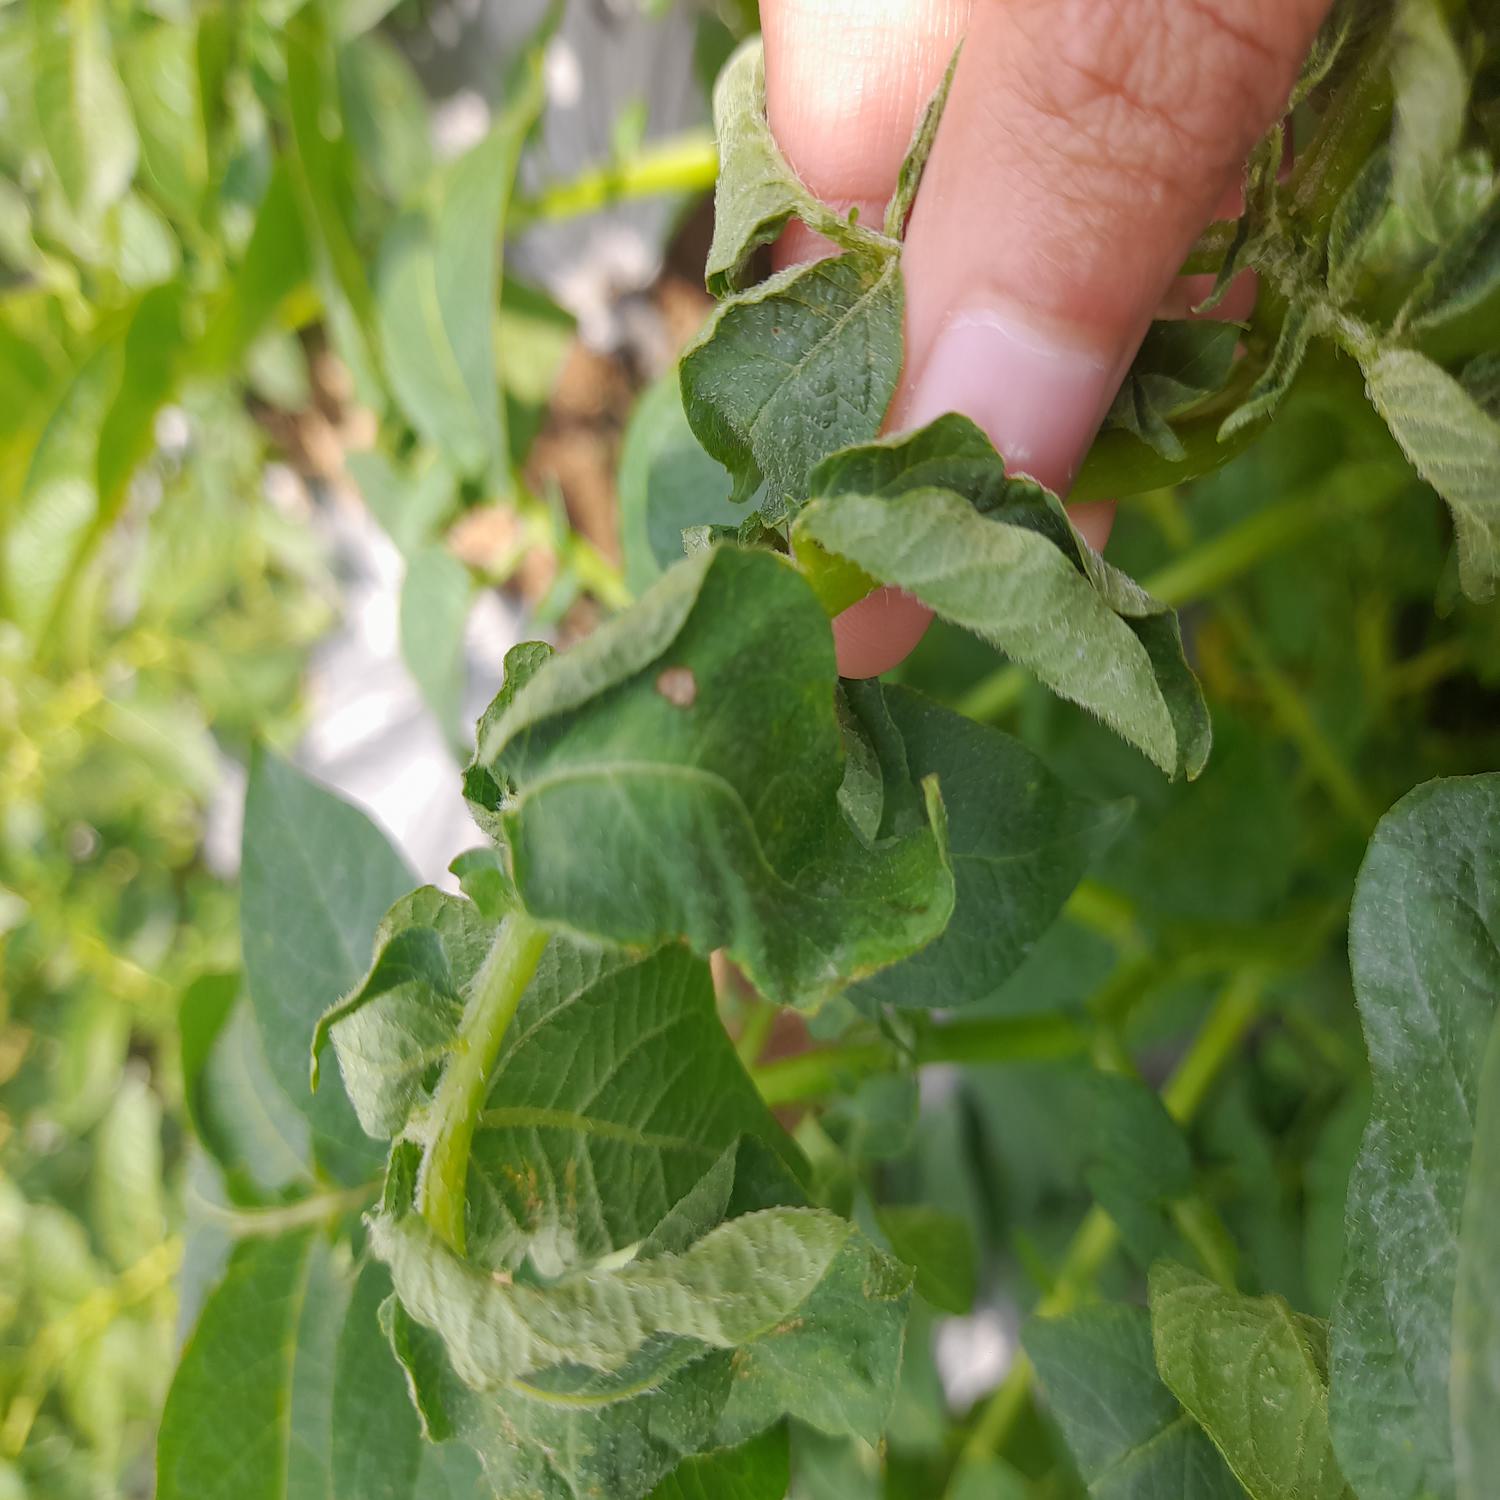
Label: Bacteria